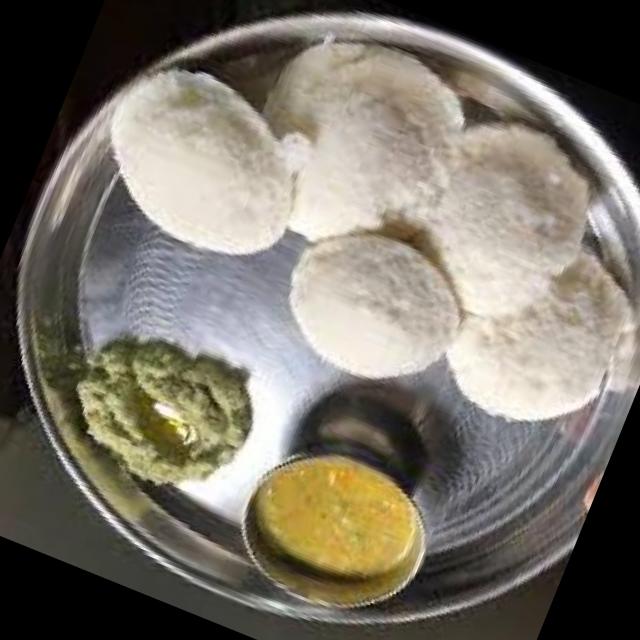
Dish: idli